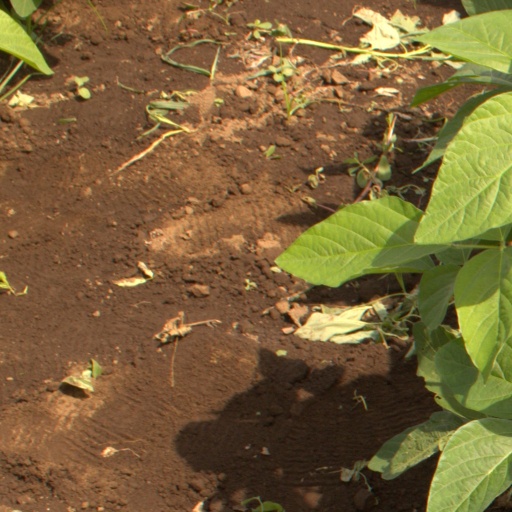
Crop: soybean